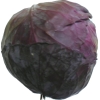
Label: red_cabbage